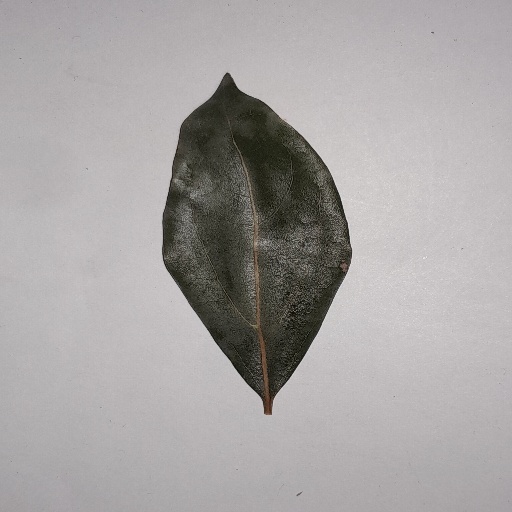
Species: Camphor
Leaf condition: Bacterial Spot